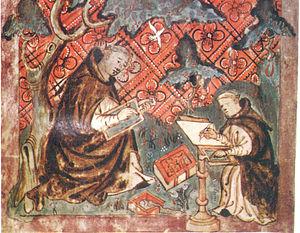
Jean Tauler, né vers 1300 à Strasbourg et mort le 16 juin 1361 dans la même ville, est un théologien, mystique et prédicateur alsacien influent, surnommé « le docteur illuminé ». Il fut le disciple strasbourgeois de Maître Eckhart.
La mystique rhénane est un courant spirituel catholique de grande ampleur, qui s'est étendu approximativement des Flandres à la Rhénanie, entre le XIIIᵉ et le XIVᵉ siècle.
En 1412, la congrégation de Groenendael rallia celle de Windesheim.